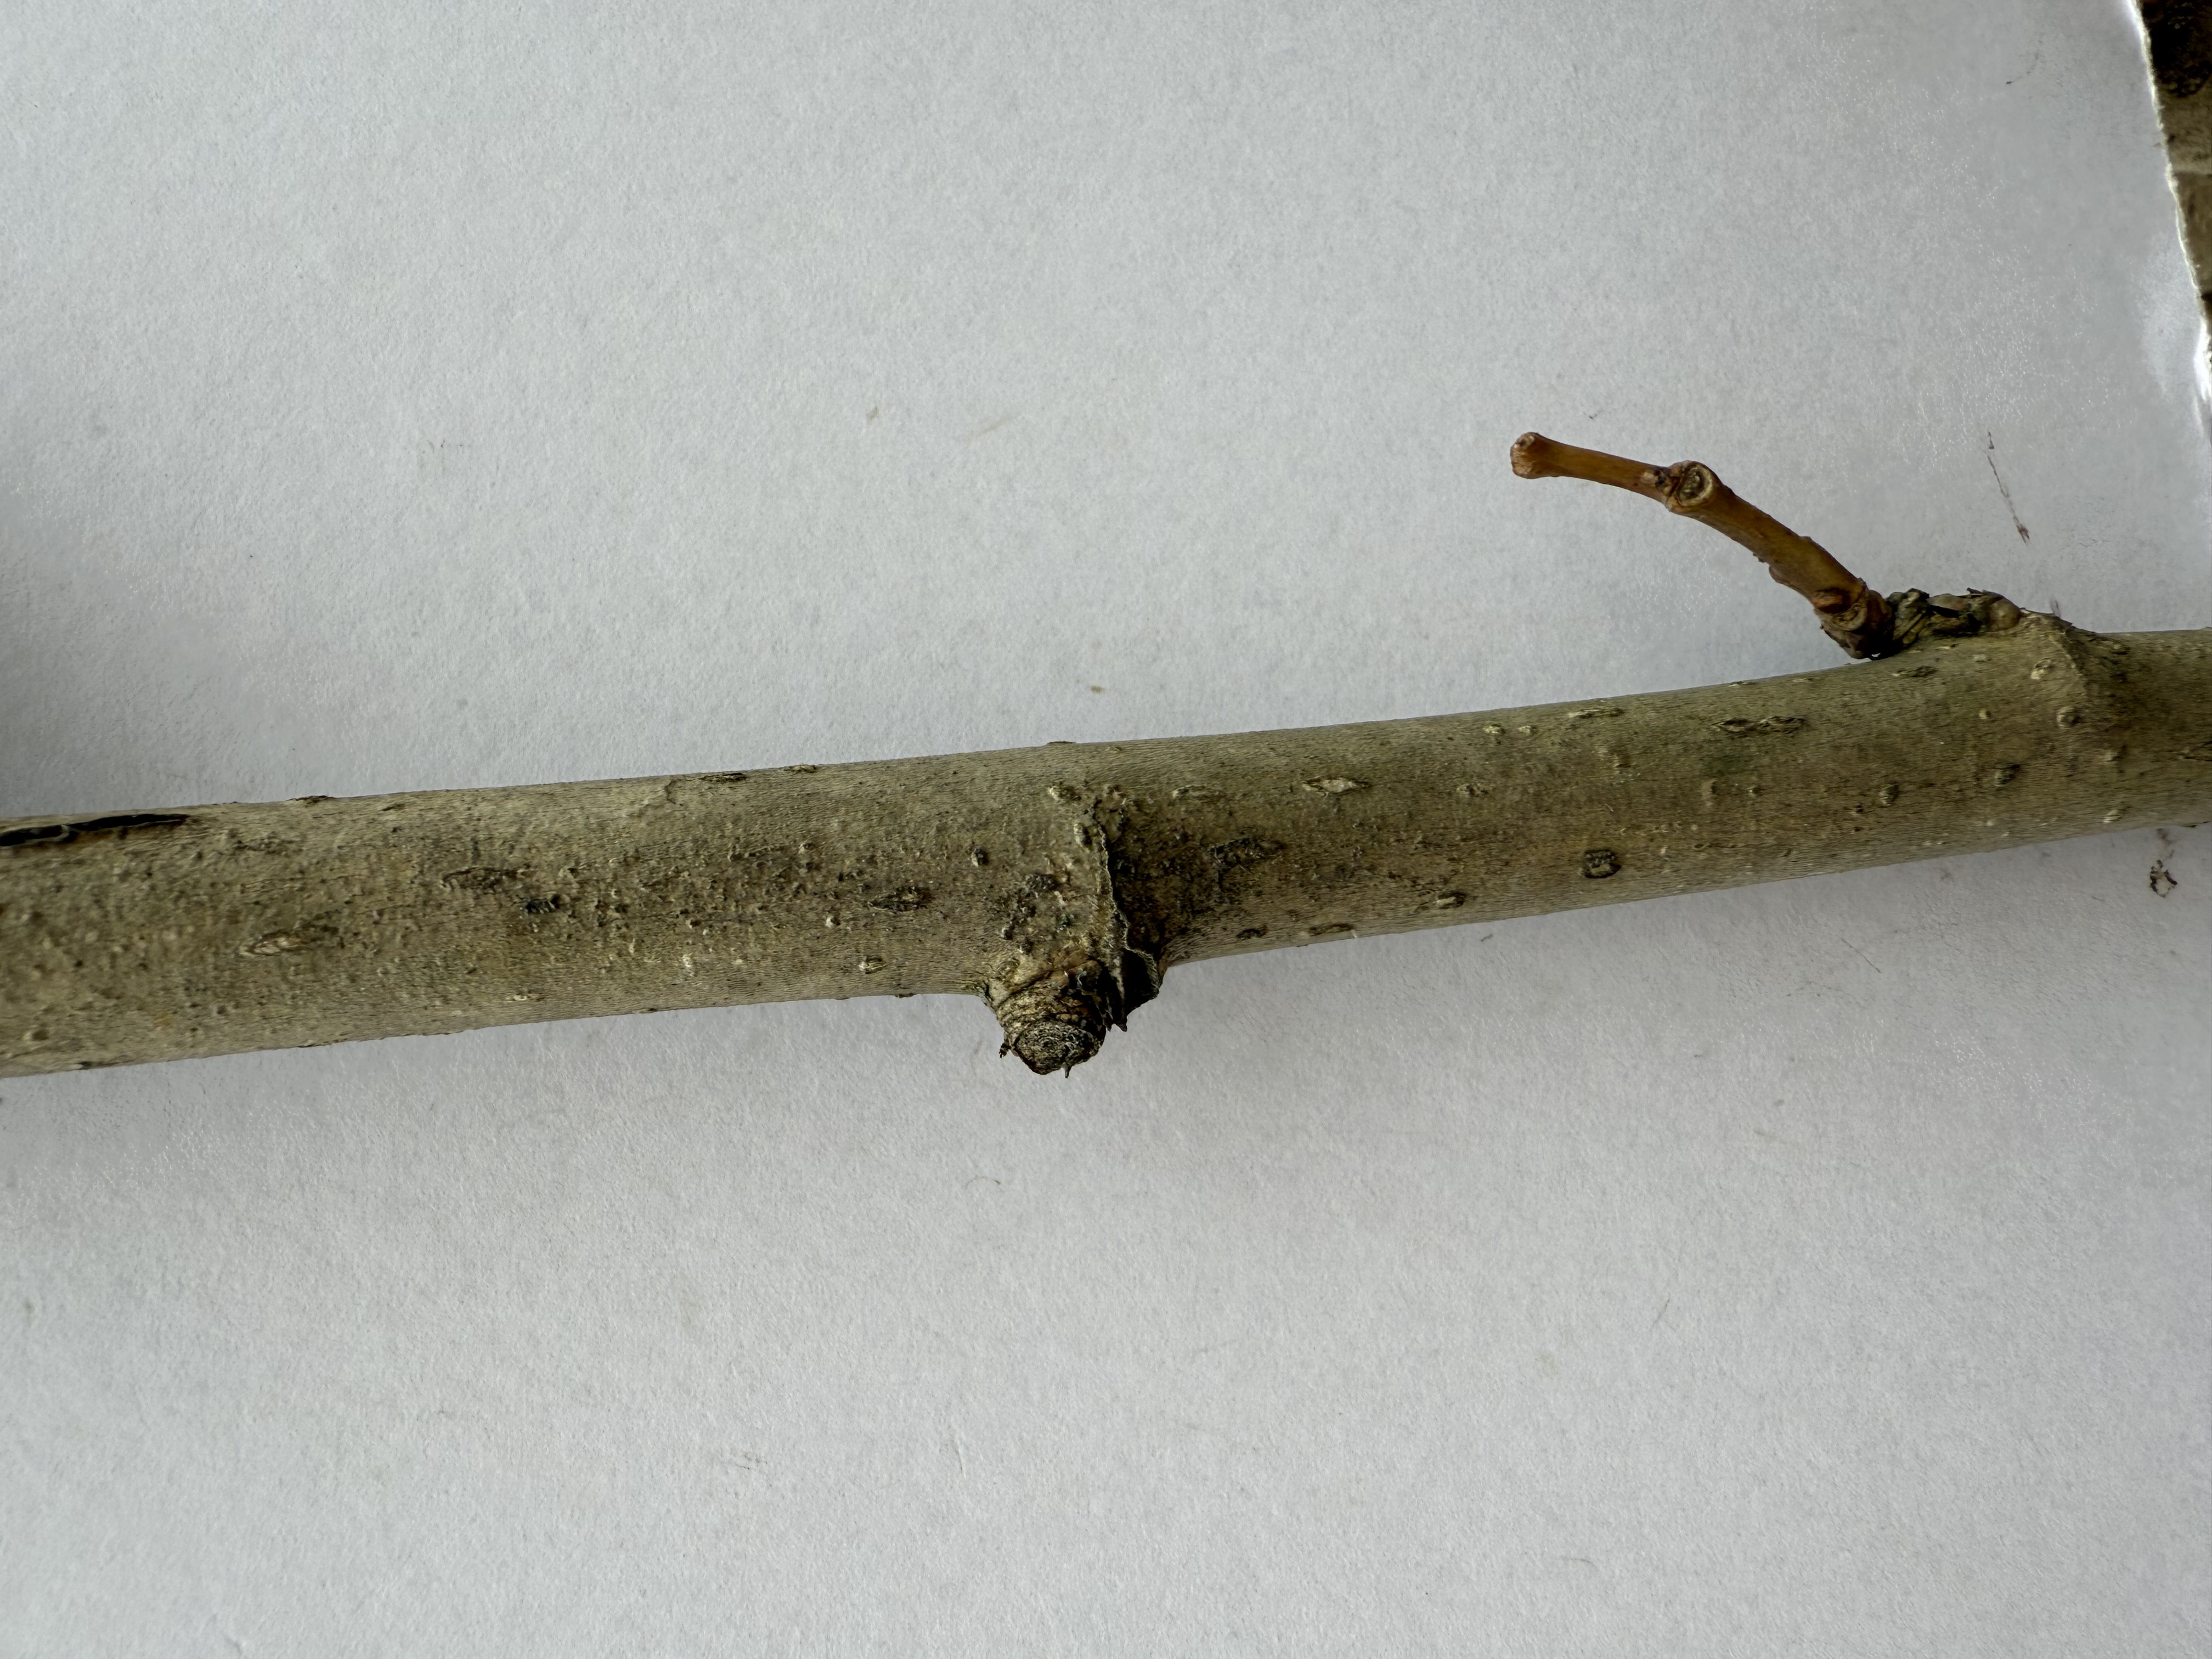
Variety: White Mulberry